Madhukar C. Dhas

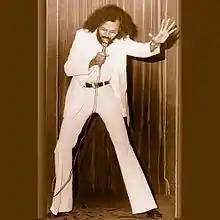
Madhukar C. Dhas was the original singer of one of India's premier Rock and Roll bands, Atomic Forest

Madhukar C. Dhas aka Madhu Dhas & Madooo, born Madhukar Chandra Dhas (25 October 1949 - April 17, 2024), was a singer, songwriter and performer of Indian origin, based in New York City. He was best known for his performances as lead singer of the Indian Rock band Atomic Forest in the 1970s, and for his portrayal of Jesus in Alyque Padamsee's production of Jesus Christ Superstar.